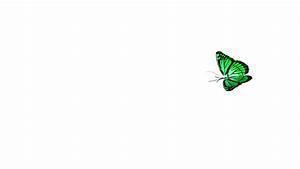
butterfly